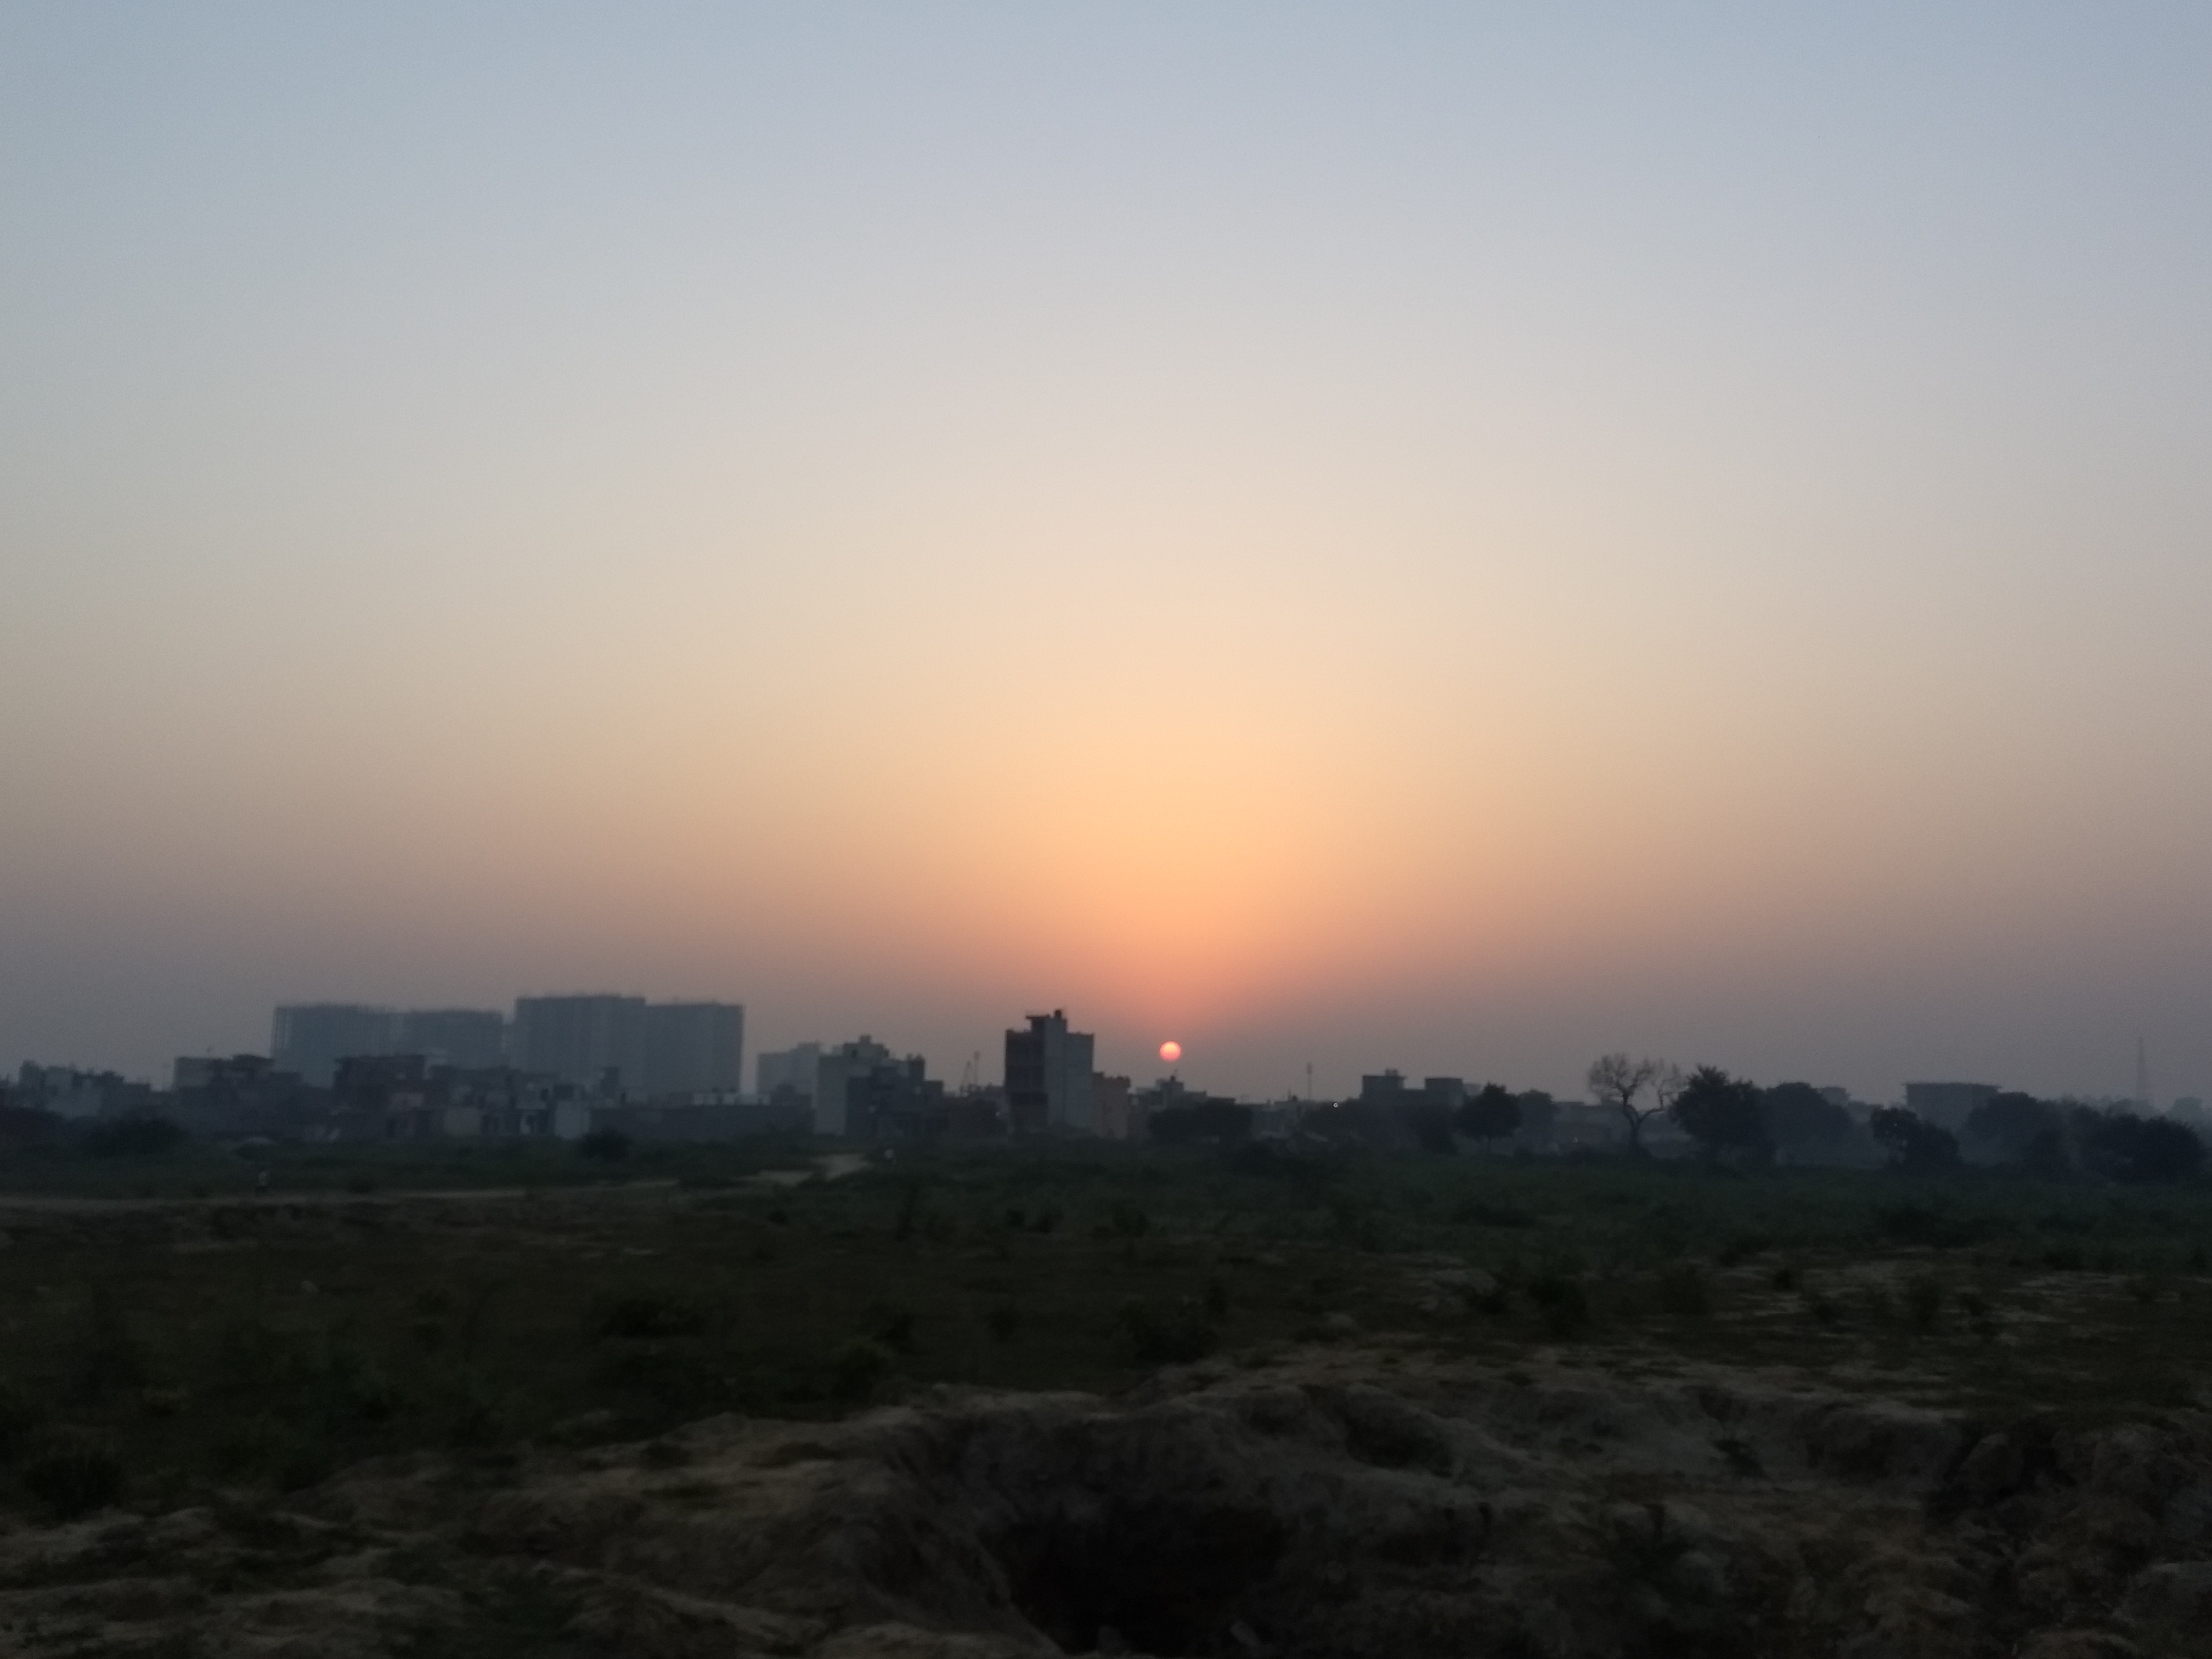
nature, sky, atmospheric phenomenon, horizon, morning, evening, sunrise, atmosphere, sunset, dusk, cloud, afterglow, sunlight, dawn, haze, calm, landscape, city, hill station, skyline, sun